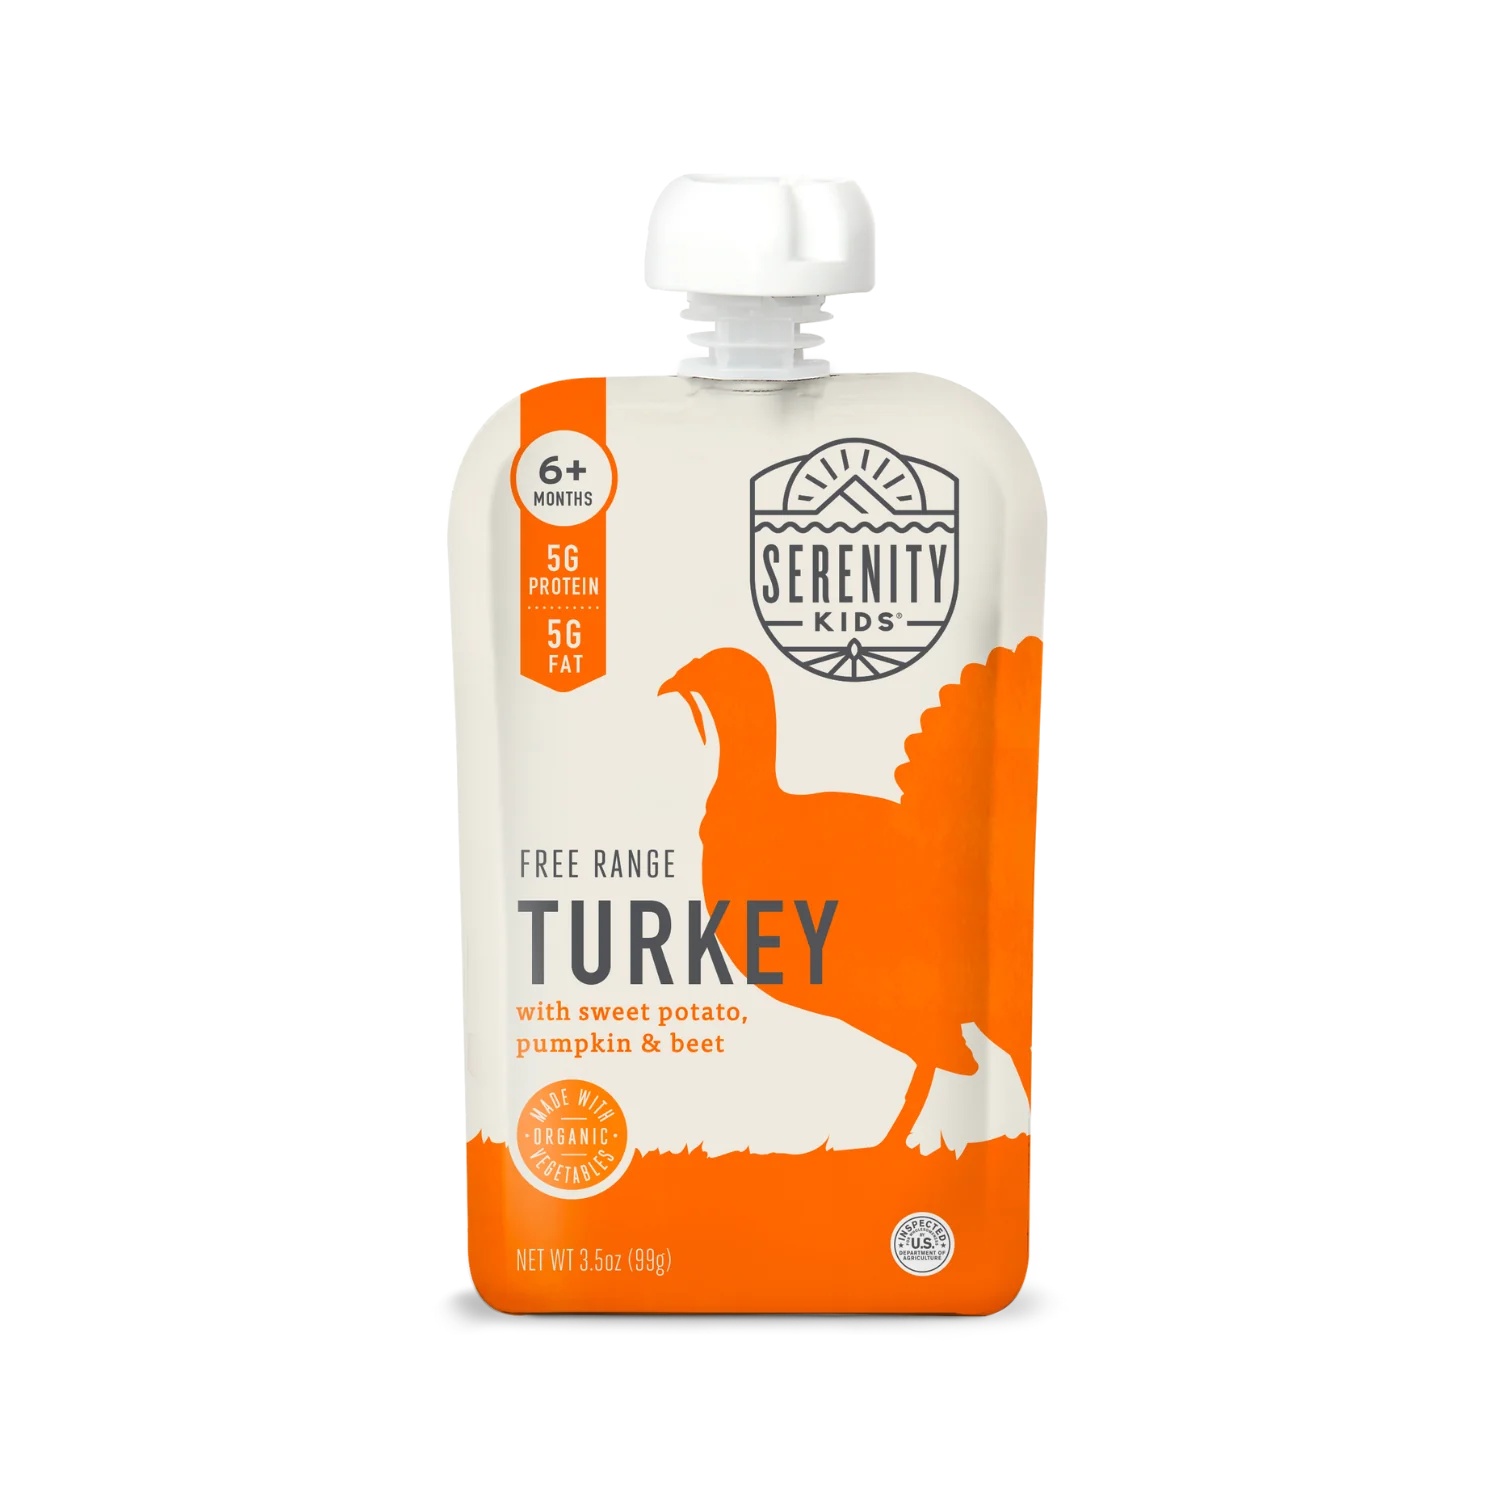
Serenity Kids Free Range Turkey with Organic Sweet Potato, Pumpkin, & Beet
Brand: Serenity Kids
6 Months + Free Range Turkey with Organic Sweet Potato, Pumpkin, & Beet Size: 6 Count x 3.5 oz 5g protein & 5g healthy fat Farm-to-high-chair organic veggies Grain, rice, & gluten-free (& no sugary fruits!) High-quality, ethically sourced meat Convenience without compromise „¢ Pasture Raised Turkey Baby Food Pouch w/Organic Sweet Potato, Pumpkin + Beets Our Free-Range Turkey Baby Food Pouch with Organic Sweet Potato, Pumpkin & Beets is the first Global Animal Partnership (GAP) certified baby food! It's packed with nutrition and flavor because every bite counts! Why free-range turkey? Because free range meats are proven to be extra high in Omega-3s, iron, and conjugated linoleic acids (CLAs) which are essential for your baby's growth and brain development! We blend in organic pumpkin and beets which are rich in antioxidants, fiber and vitamins. With no added sugars or preservatives, our allergen-free, easy grab-and-go turkey baby food pouch is the most nutritious low sugar baby food option for your little one. Make your baby a Serenity Baby! Includes Free Range Turkey Omega 3s Iron CLAs Organic Vegetables Healthy Fats Free From Grains Eggs Nuts Dairy Gluten Added Sugars Preservatives Artificial Sweeteners GMOs Additives Antibiotics Hormones Ingredients: Organic Sweet Potato, Organic Pumpkin, Free Range Turkey, Water, Organic Beet, Organic Olive Oil. Comparison Sourcing Ferndale Market About 45 minutes south of the Twin Cities, you'll find Ferndale Market, our pasture-raised turkey farm. 'œDale Peterson, our grandfather, started our farm in 1939. He had studied poultry science in college and was looking for a location that was ideally suited for raising turkeys outdoors. He found that land in the rolling hills of the Little Cannon River Valley. Shortly after, Dale married Fern, and together they fostered our family farm, which still proudly bears their name,' says Katie Peterson, Ferndale Market's Marketing and Communications Manager (and third generation) at Ferndale Market. 80+ years later, the faces on the farm may have changed (the farm is now managed by second and third generations), but a lot looks the same-the turkeys are still raised free-range and without the use of antibiotics. The turkeys at Ferndale Market have the life; once the birds are old enough to move outdoors, they spend their days exploring and taking in the fresh air and are moved weekly to fresh green grass, along with their shelters, water, and feed. 'œWe believe that our model is the best one for our turkeys, our land, and our farm staff. We are proud to continue growing our turkeys outdoors, long after most folks have moved away from free-ranging poultry; we're fortunate to have a farm that's well suited for pasturing our birds,' says Peterson; 'œagriculture has become so consolidated that it's harder than ever for small family farms to survive'¦knowing where our food comes from and supporting independent farmers is important to us.' A couple fun facts: 1) Ferndale Market takes pride in hosting a big farm tour day each year in July where guests at the farm can go on hayrides, learn about the farm's history, and get a behind the scenes look at their entire operation. 2) John (third-generation farmer, general manager, and Katie's brother) has been writing a monthly From Your Farmer update where you can learn all about the farm's happenings. Get social with Ferndale Market here. Ships From: United States Shipping Lead Time: 1 - 3 Business Days
Category: Baby & Toddler > Nursing & Feeding > Baby & Toddler Food > Baby Food